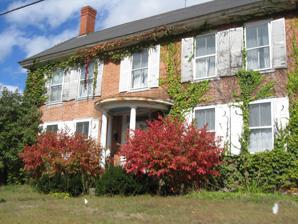
Building: Spring Hill Farm (Lebanon, New Hampshire)
Country: United States of America
Year built: 1799
Historic house in New Hampshire, United States United States historic place Spring Hill Farm U.S. National Register of Historic Places Show map of New Hampshire Show map of the United States Location 263 Meriden Rd., Lebanon, New Hampshire Coordinates 43°37′30″N 72°13′31″W / 43.62500°N 72.22528°W / 43.62500; -72.22528 Area 91.5 acres (37.0 ha) Built 1799 ( 1799 ) Built by Maurice Downes Architectural style Federal , Colonial Revival NRHP reference No. 02000639 Added to NRHP June 13, 2002 Spring Hill Farm is a historic farm at 263 Meriden Road in Lebanon, New Hampshire .  Founded in the late 18th century, the farm is noted for innovations in dairy farming practices introduced in the 1920s by Maurice Downs.  It is also one of a small number of surviving farm properties in the town, and was listed on the National Register of Historic Places in 2002. Description and history Spring Hill Farm is located in a rural setting in southeastern Lebanon, on 91.5 acres (37.0 ha) bounded at its southern and western sides by Meriden Road and Laplante Road.  The farm complex is located near the road junction, containing a main house, barn, and other smaller outbuildings. The main house is a 2 + 1 ⁄ 2 -story brick structure built c. 1799, and a barn constructed c. 1929 but incorporating an early 19th-century structure, as well as lumber salvaged from other period barns.  Only the lands immediately north and east of the complex are open fields; the balance of the property is wooded. When Maurice Downes, a native of Wilmot, New Hampshire , purchased this property in 1913, it included the house and three 19th-century English barns .  Downes was educated in agricultural practices at the University of New Hampshire , and introduced the high-producing Holstein cow to the area for dairy production; it is now the dominant milk-producing breed in the region.  In the 1920s he adapted one of the barns to house all of the dairying operations under one roof, enlarging it by using materials recycled by disassembling the other two barns.  His structure included a concrete floor, and a trolley-based mechanism for removing manure to an exterior manure shed, all innovative developments in the area. See also National Register of Historic Places listings in Grafton County, New Hampshire References